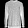
Label: Pullover